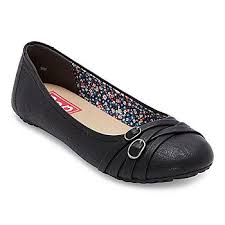
Label: Ballet Flat